The Culture of Connectivity

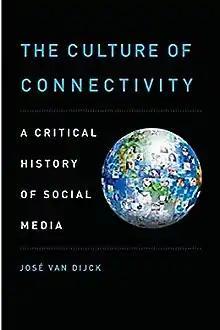

The Culture of Connectivity: A Critical History of Social Media is a book by José van Dijck published by Oxford University Press in 2013 on social media platforms and their history. The author considers the histories of five social media platforms: Facebook, Twitter, Flickr, YouTube, and Wikipedia. She focuses on how their technological, social and cultural dimensions contribute to their current status.